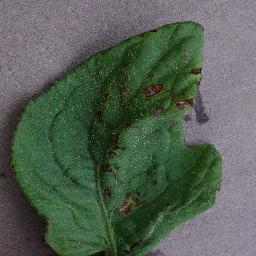
Label: Tomato___Bacterial_spot